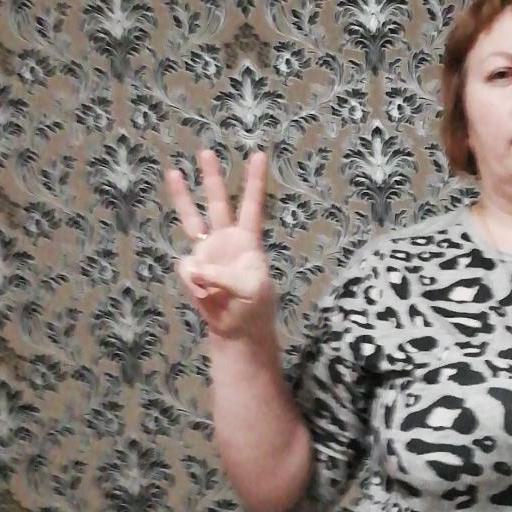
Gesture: three